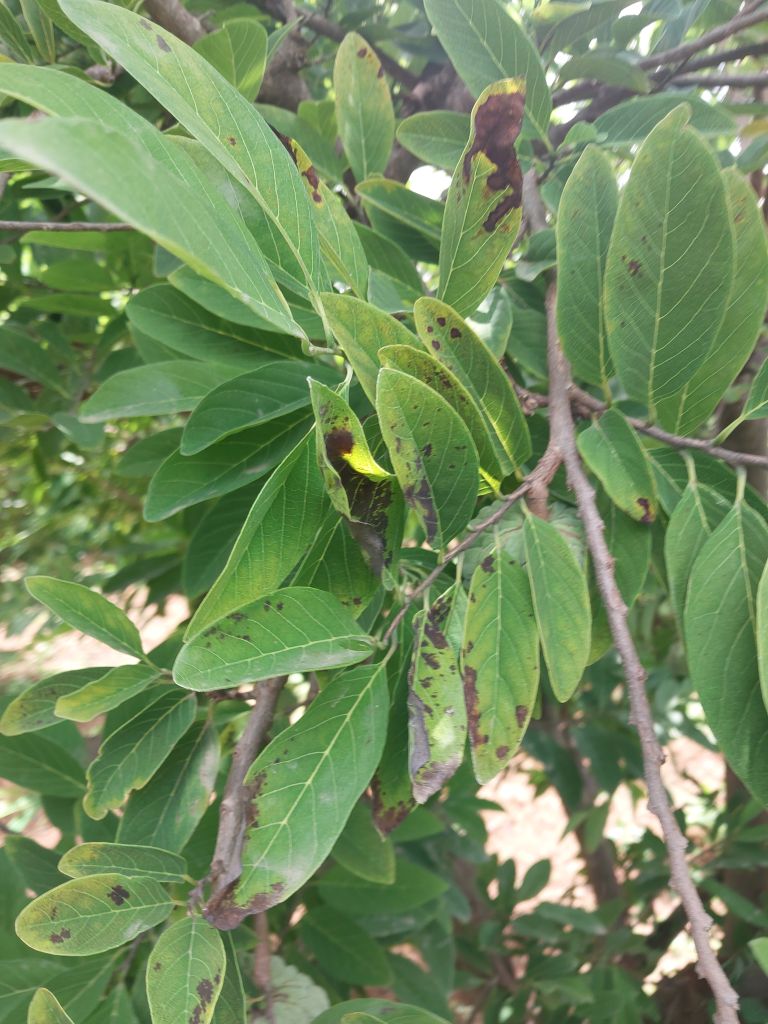
Disease label: Leaf spot on Leaves